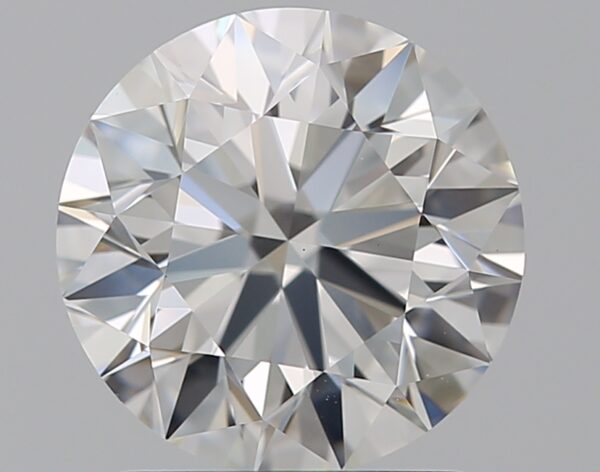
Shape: round
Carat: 1.51
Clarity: VS1
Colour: F
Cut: EX
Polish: EX
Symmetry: EX
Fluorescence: N
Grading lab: GIA
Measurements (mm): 7.26 x 7.3 x 4.56